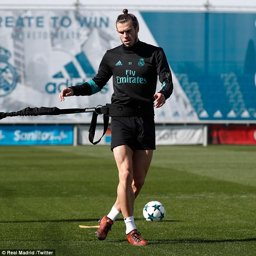
football player was involved in a training session on monday morning